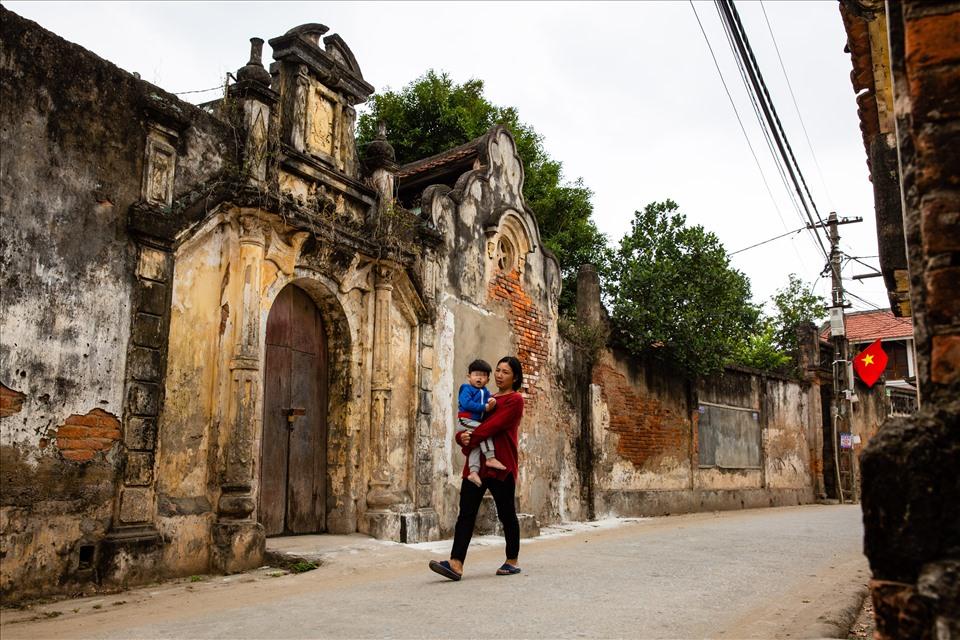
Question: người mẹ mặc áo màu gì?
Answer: người mẹ mặc áo màu đỏ